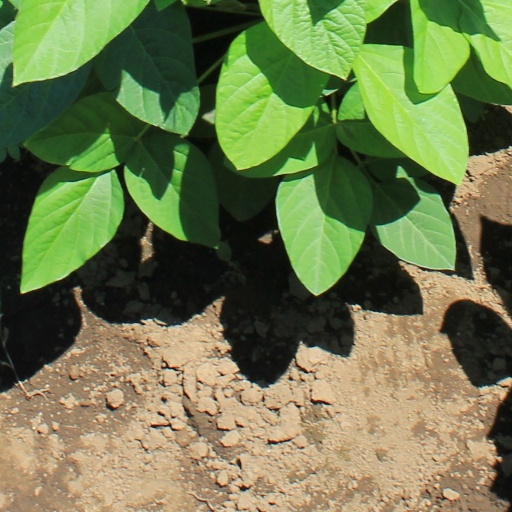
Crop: soybean